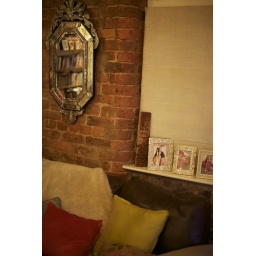
original curved brick, echoed in interior walls and kitchen